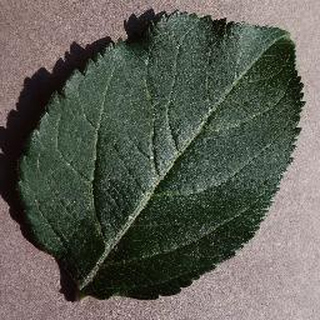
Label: healthy_apple